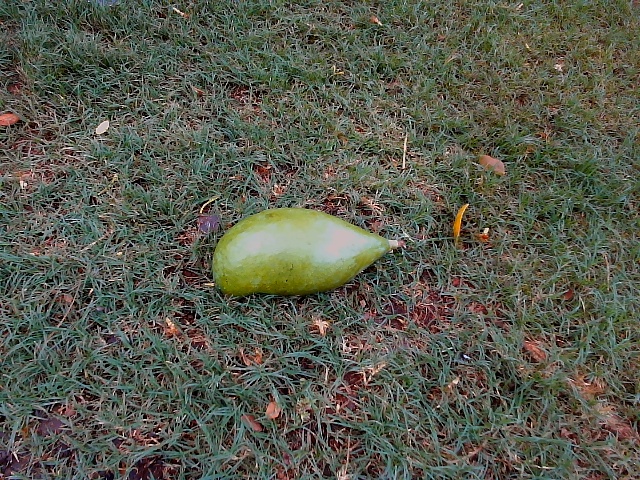
Label: Raw_Mango